Uni (mythology)

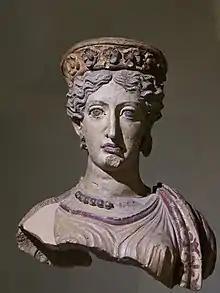
Terracotta bust of Uni featured at the National Etruscan Museum of Villa Giulia, c. 380 BCE. Clothed in a dress featuring a peplum over the shoulder, a royal diadem, and jewellery.

Uni is the ancient goddess of marriage, fertility, family, and women in Etruscan religion and myth, and was the patron goddess of Perugia. She is identified as the Etruscan equivalent of Juno in Roman mythology, and Hera in Greek mythology. As the supreme goddess of the Etruscan pantheon, she is part of the Etruscan trinity, an original precursor to the Capitoline Triad, made up of her husband Tinia, the god of the sky, and daughter Menrva, the goddess of wisdom.